Shasta Dam

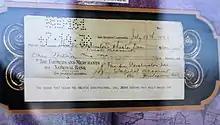
The initial $1 million check to construct Shasta Dam in 1938.

Pacific Constructors set up its main camp, called "Contractor's Camp" or "Shasta Dam Village", near the base of the Shasta Dam site. The company built a 2,000-man mess hall, hospital, recreation center and other amenities at the dam site. Three other makeshift camps nearby, called "Central Valley", "Project City", and "Summit City", soon filled with unemployed men from all over the state hoping to get jobs at Shasta Dam.